Sara Soskolne

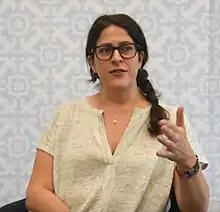

Sara Soskolne (born 1970) is a Canadian type designer best known for her work at Hoefler & Frere-Jones (H&FJ) type foundry on typefaces such as Gotham. After ten years working in graphic design in Toronto, Soskolne attended the University of Reading where she received her MA in 2003. She has taught type design at Yale School of Art, the Book Arts Institute at Wells College, and New York's School of Visual Arts and the Cooper Type Certificate Program. Soskolne has written about the evolution of sans-serif lower case types in the 19th century.